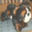
Label: dog